Gordes

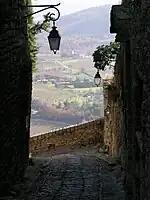
A "calade" in the village.

All new buildings in Gordes are made of stone with terracotta roof tiles. No fences are allowed, only stone walls. All electrical and telephone cables are underground, except in some pre-existing installations on the borders of the commune. Some streets inside the village are paved with stone and are called "calades".